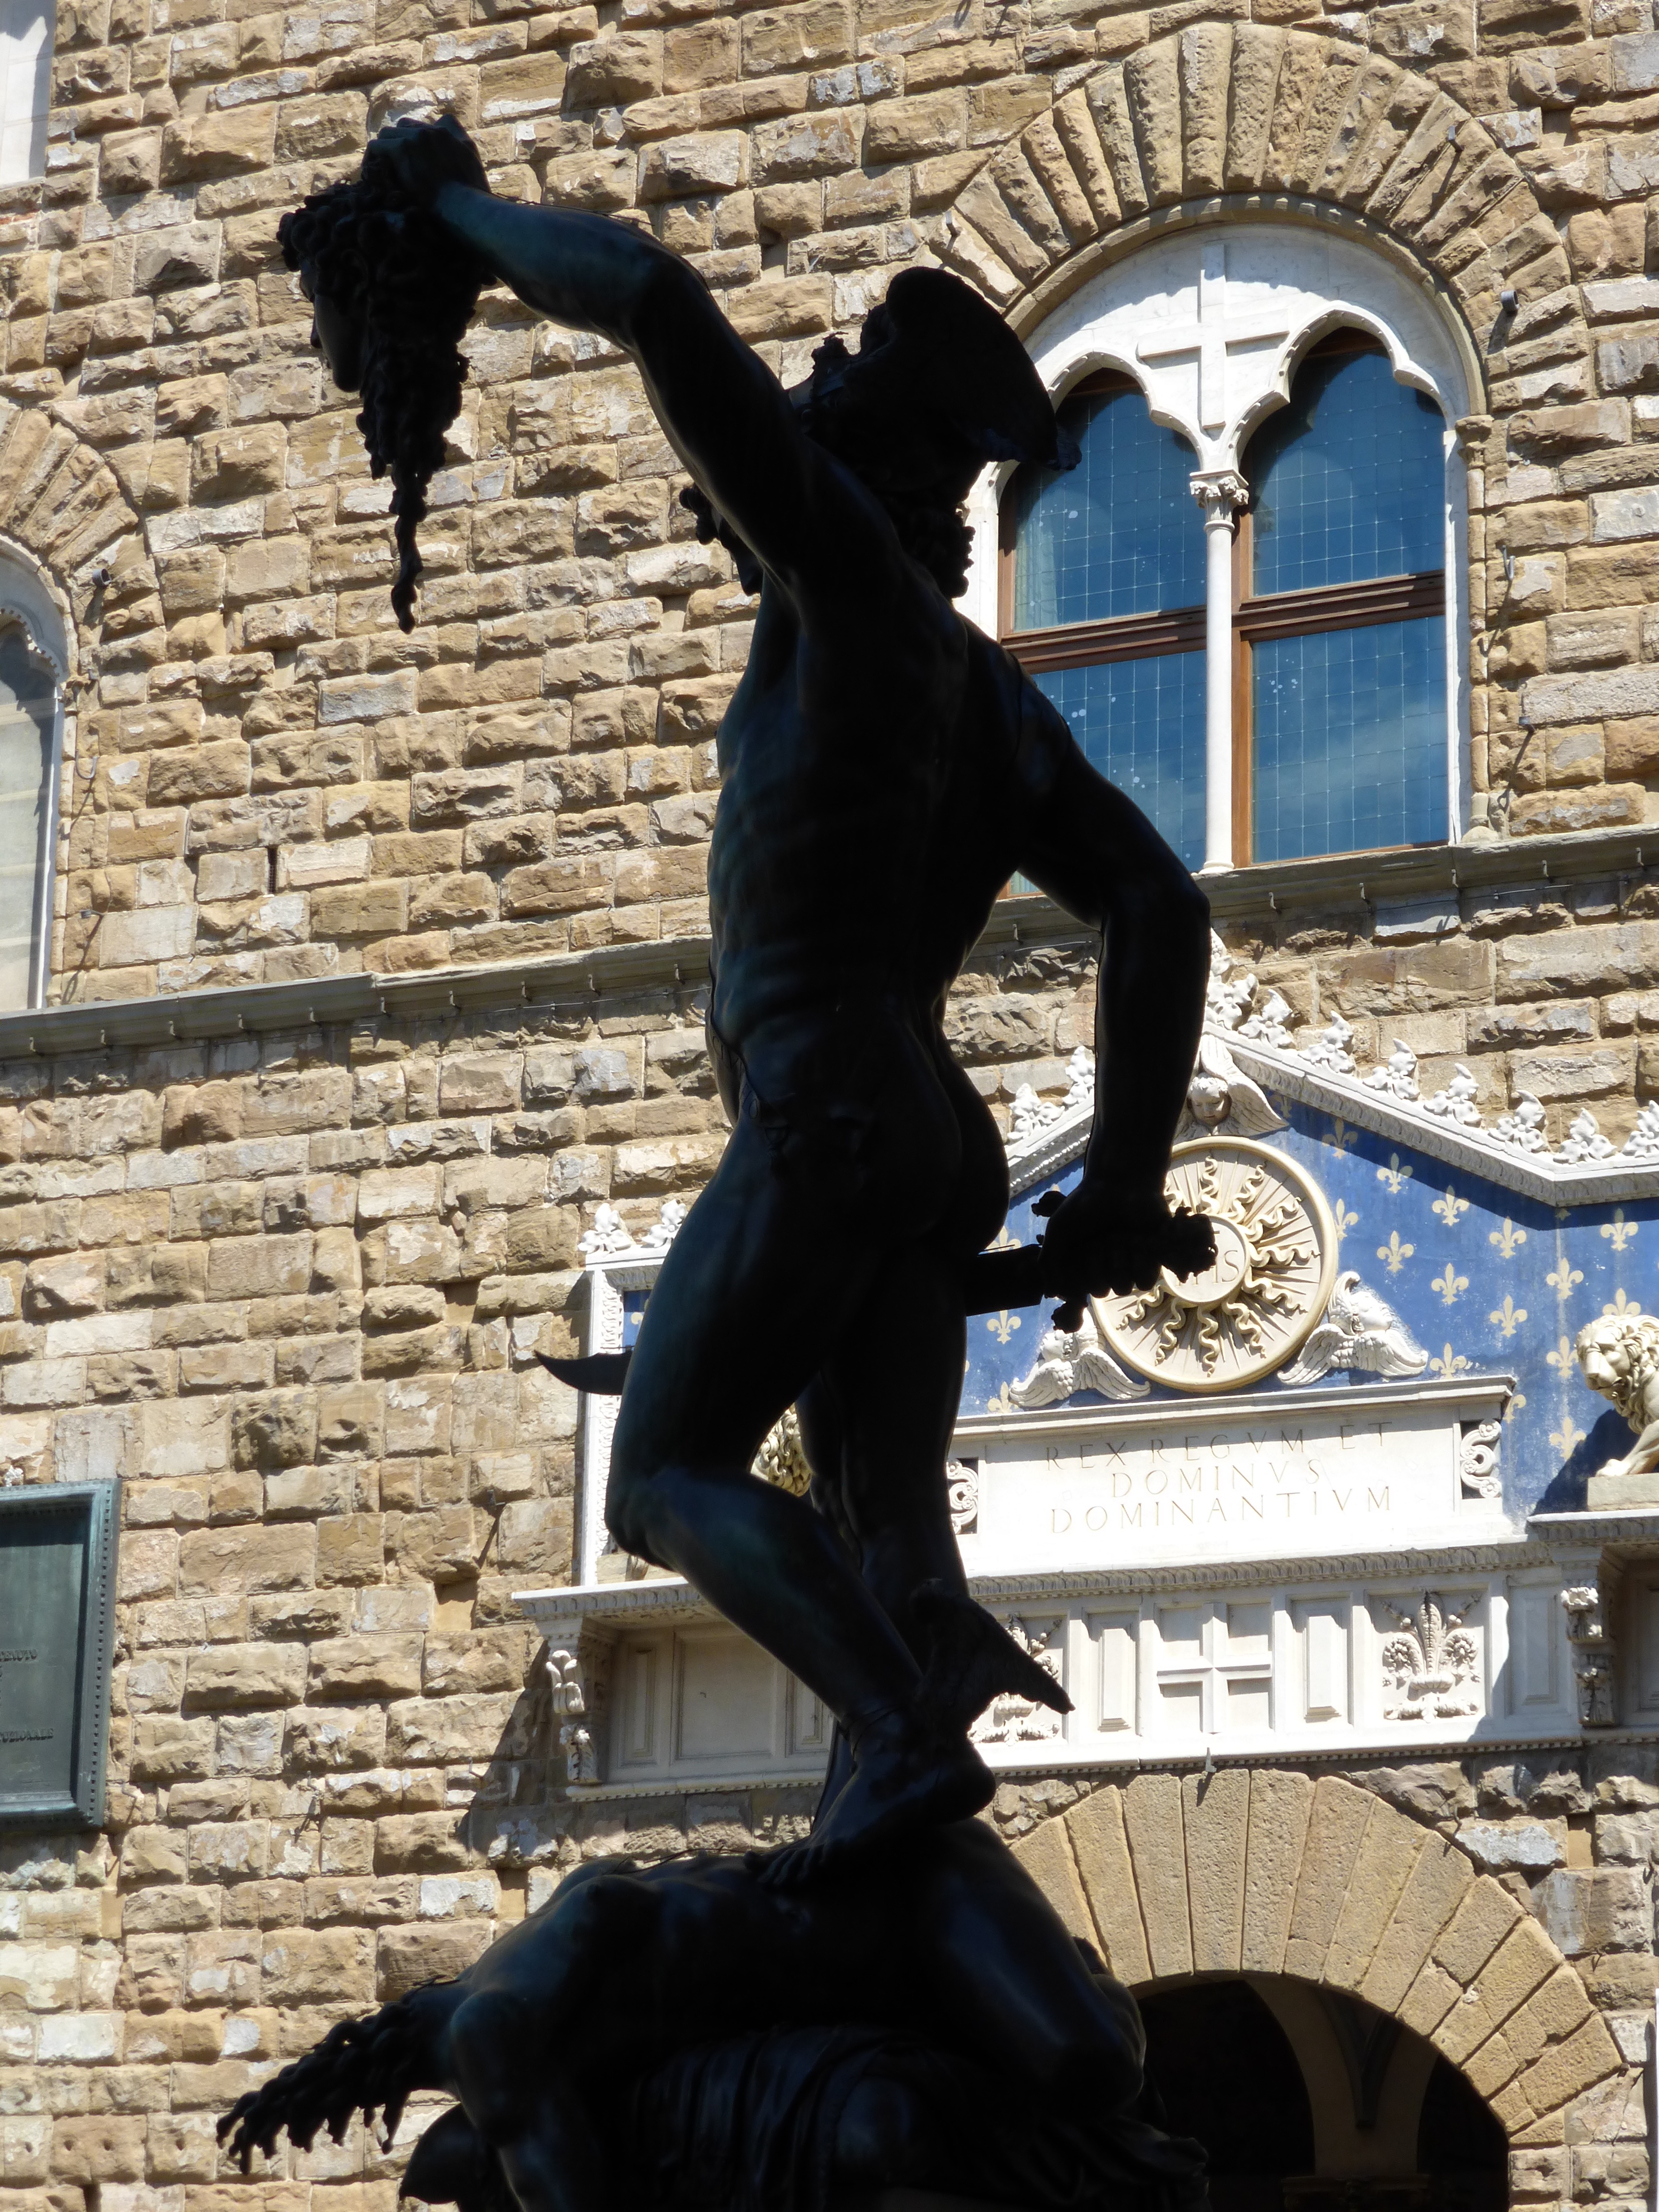
monument, statue, blue, sculpture, art, image, florence, perseus, loggia dei lanzi, benvenuto cellini